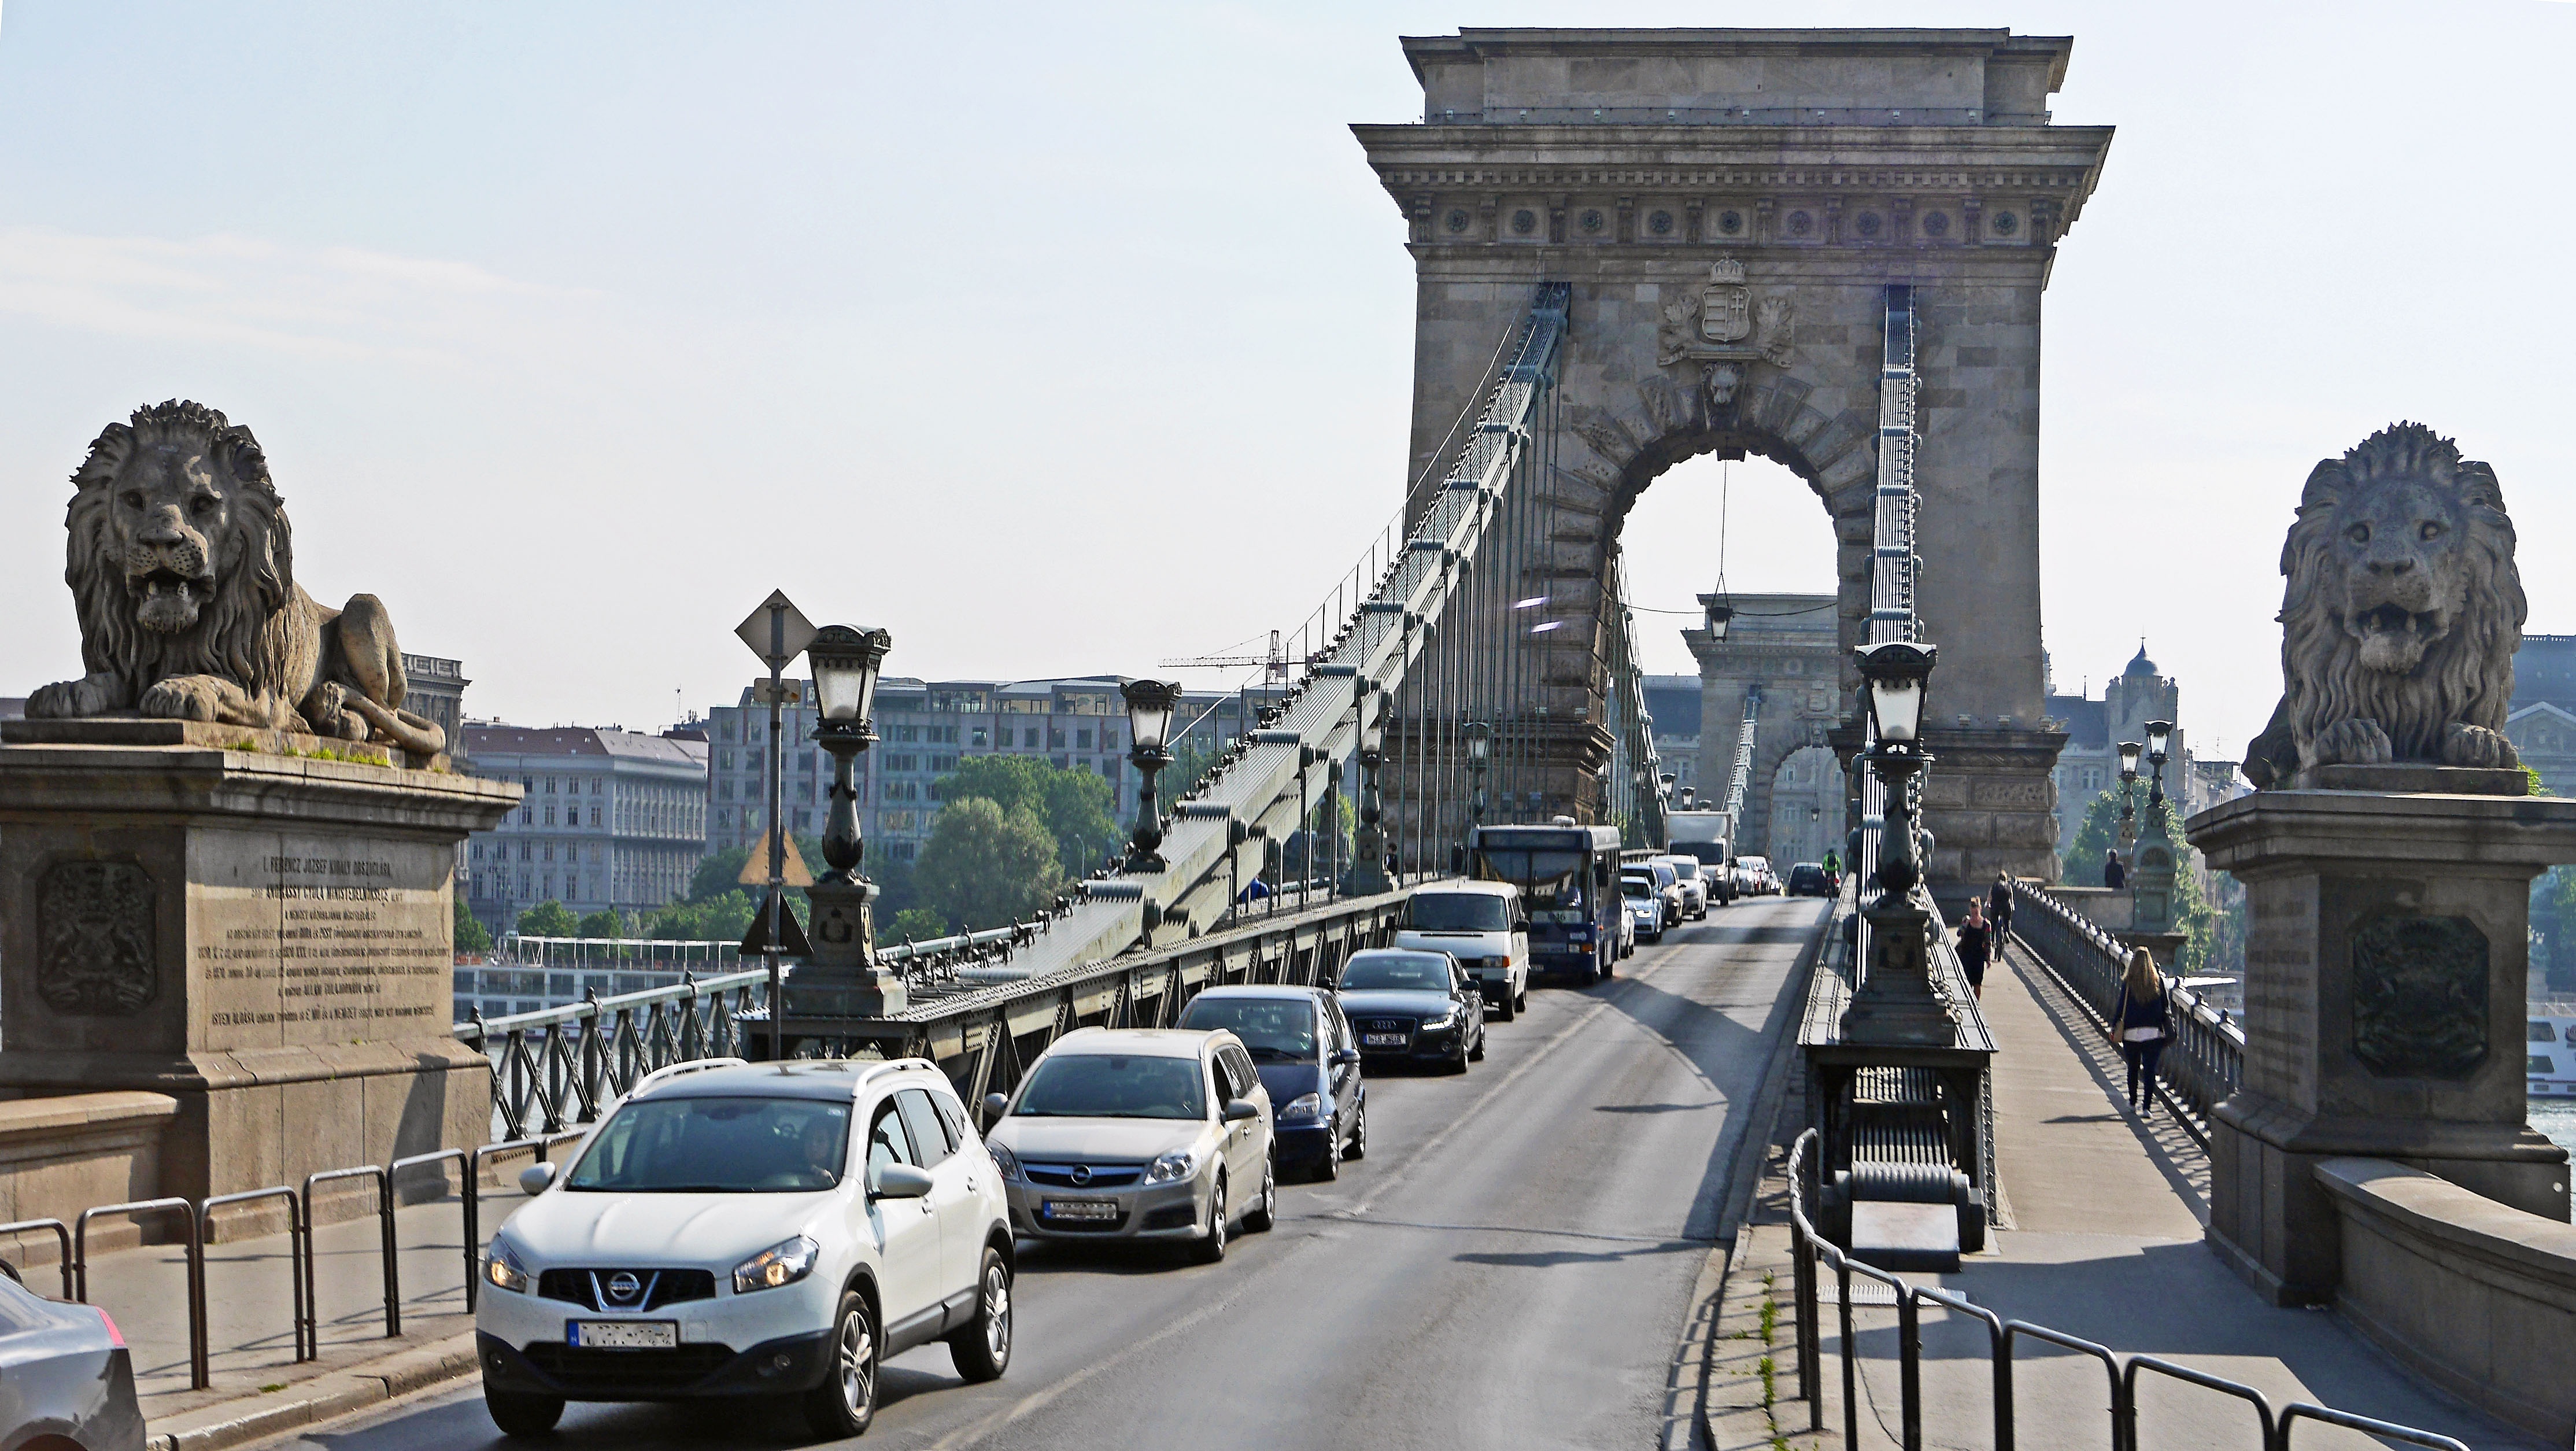
architecture, road, bridge, traffic, morning, monument, arch, landmark, tourism, lion, jam, places of interest, bus, danube, budapest, pkw, portal, traffic jam, tours, backwater, chain bridge, first danube bridge